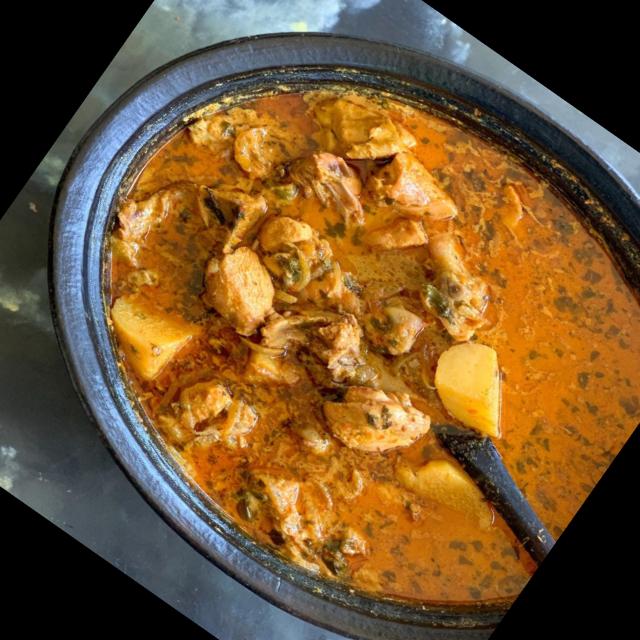
Dish: chicken_curry